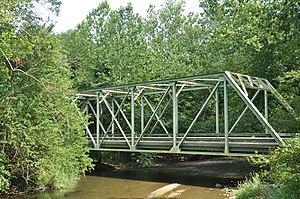
Pendleton est une municipalité américaine située dans le comté de Madison en Indiana.